Henry Huttleston Rogers

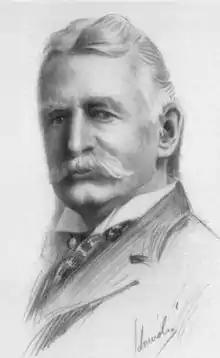
H. H. Rogers

In 1861, 21-year-old Henry pooled his savings of approximately US$600 with a friend, Charles P. Ellis. They set out to western Pennsylvania and its newly discovered oil fields. Borrowing another US$600, the young partners began a small refinery at McClintocksville near Oil City. They named their new enterprise Wamsutta Oil Refinery. Rogers and Ellis and their refinery made US$30,000 during their first year. This amount was more than the earnings of three whaling ship trips during an average voyage of more than a year's duration. When Rogers returned home to Fairhaven for a short vacation the next year, he was greeted as a success.